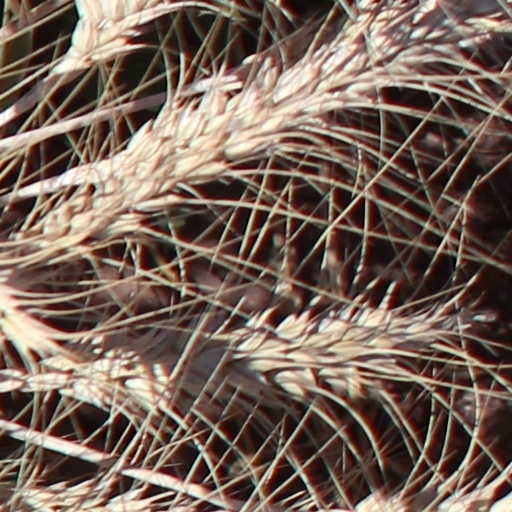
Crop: wheat